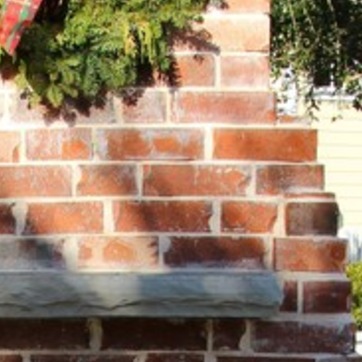
Material: brick